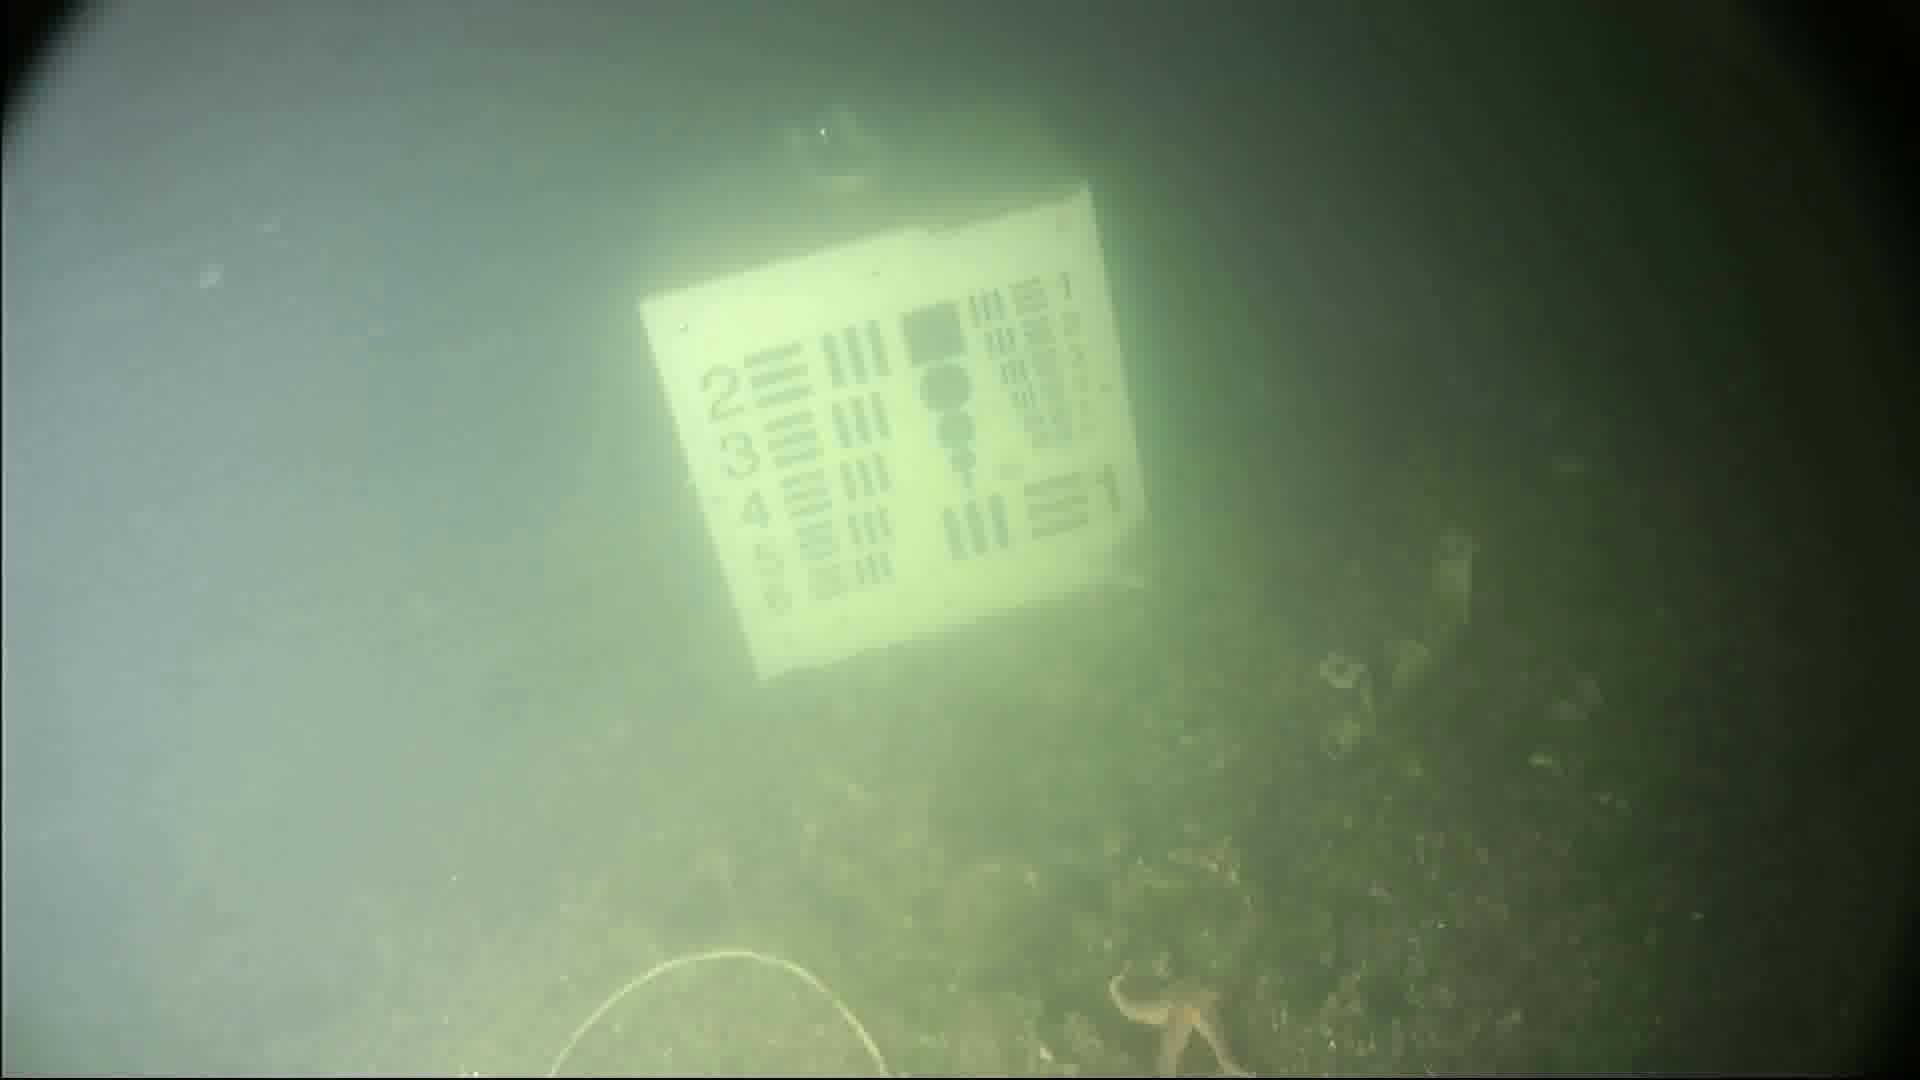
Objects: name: starfish